Rosy Ryan

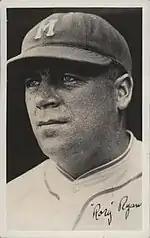
1932 cigar card depicting Ryan with the Minneapolis Millers

Ryan's most productive major league seasons came in 1922 and 1923. He went 17–12 and led the National League in ERA (3.01) in 1922, and went 16–5 and led the league in appearances (45) in 1923. In both years, Ryan was credited with the win in the opening game of the season's World Series.